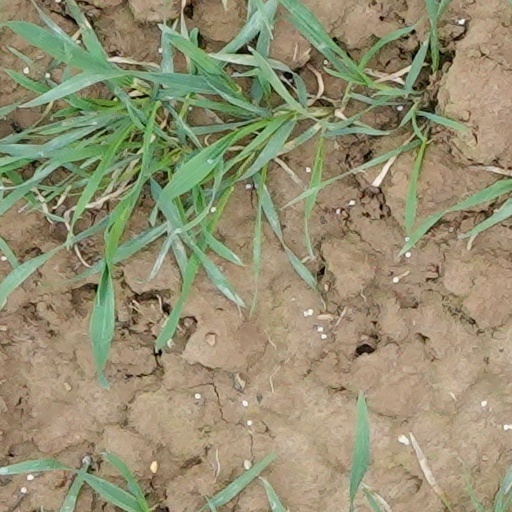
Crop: wheat